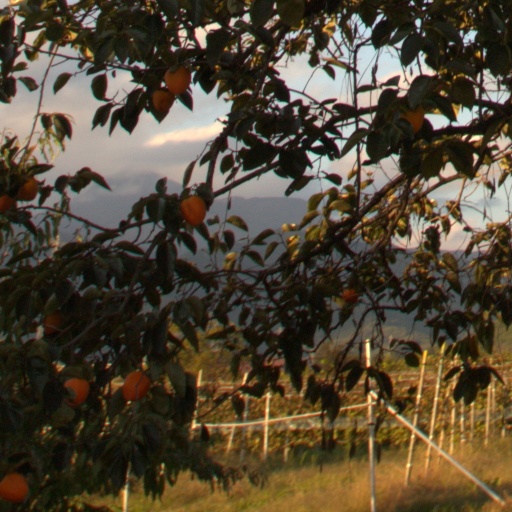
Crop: grape